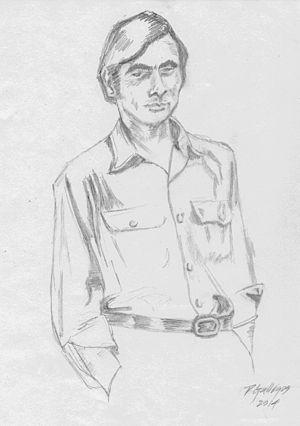
Theodore Roszak, né le 15 novembre 1933 à Chicago dans l'Illinois et mort le 5 juillet 2011 à Berkeley en Californie, est un historien, professeur à l'université de Californie, un sociologue et un écrivain américain. Sa lecture du monde peut être qualifiée d'holistique. Il a popularisé la notion de contre-culture en 1968 dans Vers une contre-culture et la notion d'écopsychologie dans son livre The Voice of the Earth : An Exploration of Ecopsychology, en 1992.